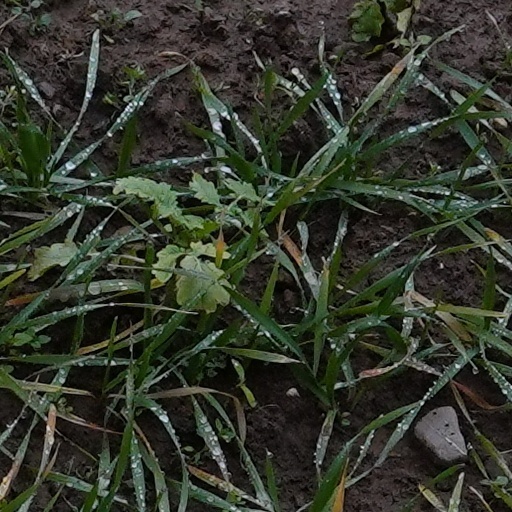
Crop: wheat